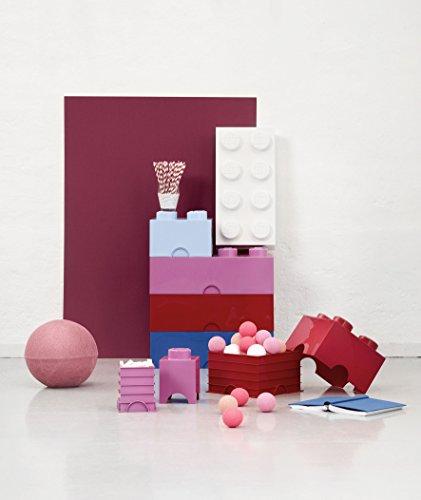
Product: LEGO Storage Brick 8, Bright Pink
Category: Toys & Games | Building Toys
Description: Plastic - polypropylene pp, pvc free.
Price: $39.99
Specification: ProductDimensions:19.7x9.8x7.1inches|ItemWeight:2.2pounds|ShippingWeight:4.8pounds(Viewshippingratesandpolicies)|Department:unisex-adult|Manufacturer:LEGO|ASIN:B008KQ21IU|DomesticShipping:ItemcanbeshippedwithinU.S.|InternationalShipping:ThisitemcanbeshippedtoselectcountriesoutsideoftheU.S.LearnMore|Itemmodelnumber:40040639